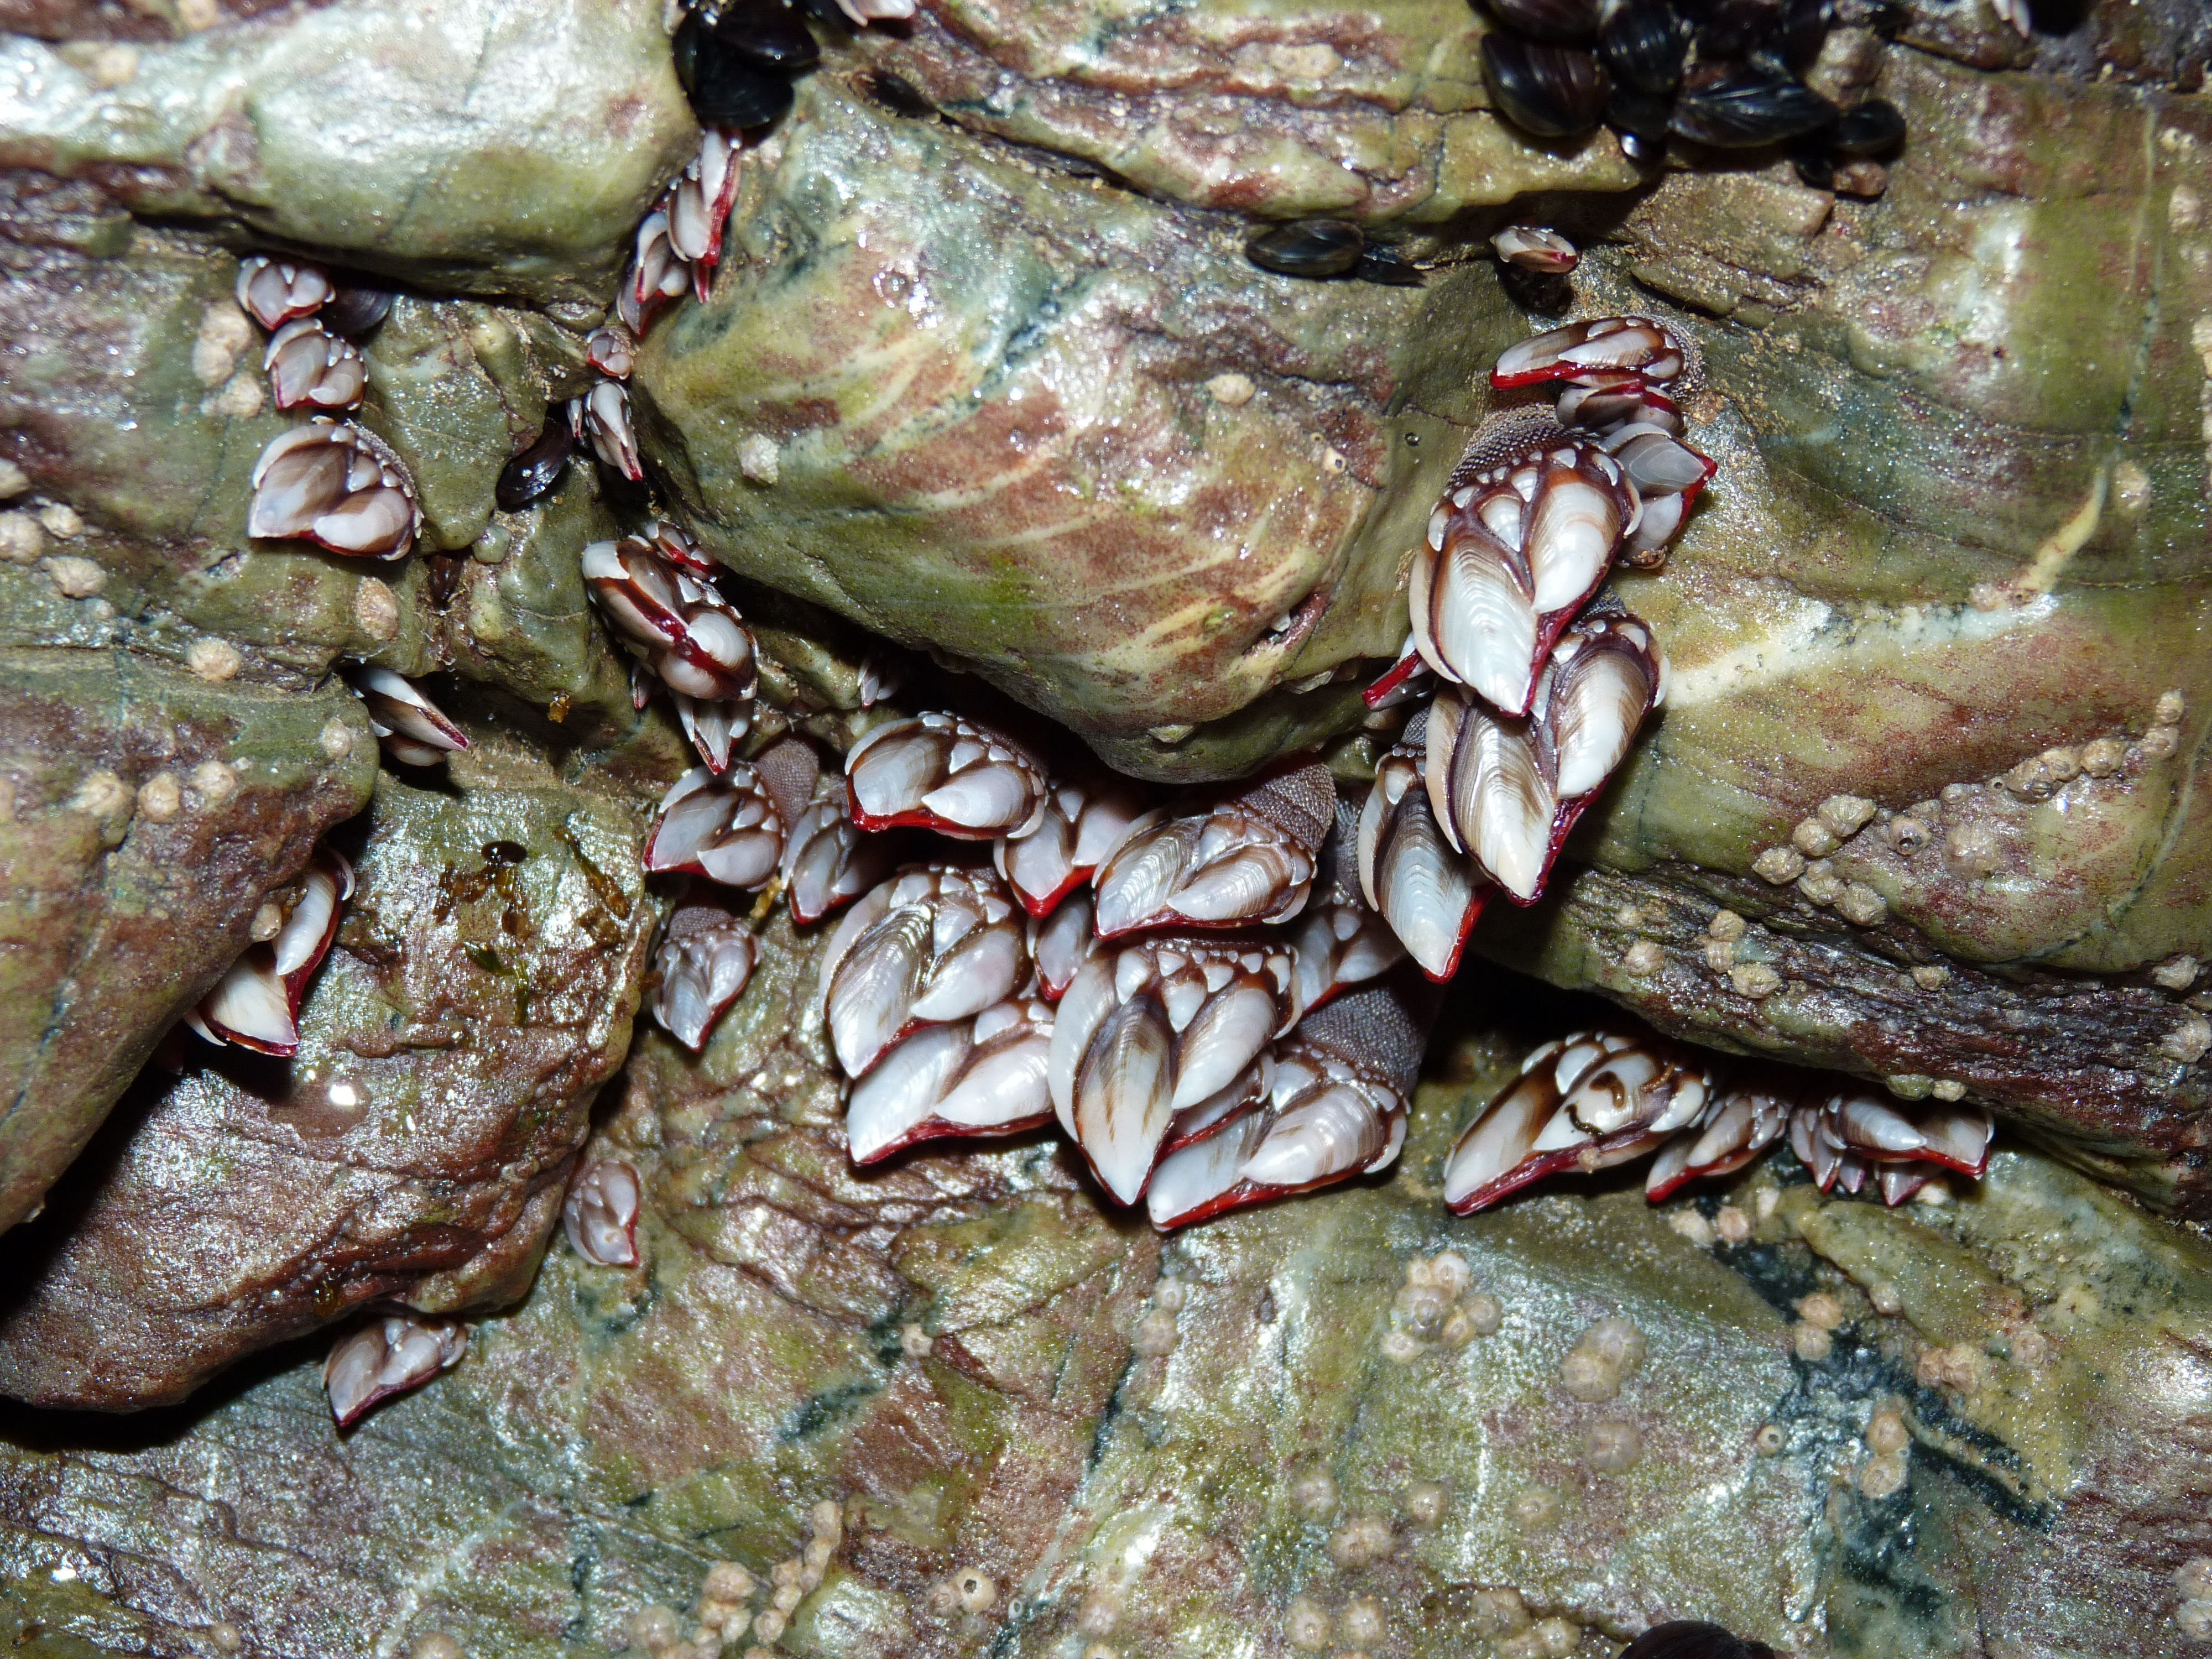
sea, tree, rock, plant, leaf, flower, food, produce, flora, barnacles, geology, auriculariales, molluscs, beach of the cathedrals